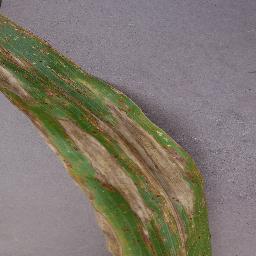
Label: Corn_(Maize)___Northern_Leaf_Blight